Buddy Rogers (wrestler)

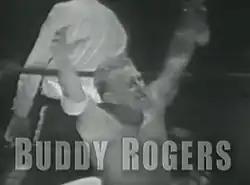
Buddy Rogers from Classic Wrestling

Rogers was a co-holder of the NWA United States Tag Team Championship with tag team partner "Handsome" Johnny Barend. They won the championship on July 5, 1962, from Johnny Valentine and “Cowboy” Bob Ellis on Capitol Wrestling's regular Thursday night Washington, D.C., television show. Arnold Skaaland was a last minute replacement for Ellis whose flight was delayed and unable to get to the arena. With the championship on the line, Rogers and Barend isolated Skaaland whom Rogers forced to submit with his figure-four leglock to win the first fall. After Skaaland was carried from the ring on a stretcher, Valentine continued to fight alone in the second fall. Valentine fought valiantly, but was worn down by Rogers and Barend. Just when it looked like Valentine was going to succumb to the vicious attack of the heels the crowd erupted. The television cameras swung from a view of the ring to "Cowboy" Bob Ellis running down the aisle in street clothes and carrying a travel suitcase. Ellis jumped into the ring, applied multiple bulldog headlocks and pinned Barend to win the second fall for his team. The third fall featured everyone fighting inside and outside the ring. Finally, Ellis and Barend collided in the corner and knocked each other out. The referee was distracted by Valentine trying to get into the ring as Rogers grabbed an unconscious Barend by his hair and back of his trunks and threw him on top of Ellis for the victory. Rogers and Barend defeated Valentine and Ellis in a title rematch at Madison Square Garden on July 13, 1962. They defended the championship until March 7, 1963, when they lost to Killer Buddy Austin and The Great Scott on Capitol Wrestling's regular Thursday night television broadcast. Rogers and Barend split briefly and feuded, but they reunited that summer to defeat Bobo Brazil and Bruno Sammartino in a best two out of three falls tag team match. During the Rogers–Barend feud, Rogers regularly teamed with a masked wrestler, The Shadow. Prior to his title reign with Barend, Rogers frequently teamed with the "Big O" Bob Orton. During the 1950s, Rogers's main tag team partner was The Great Scott.